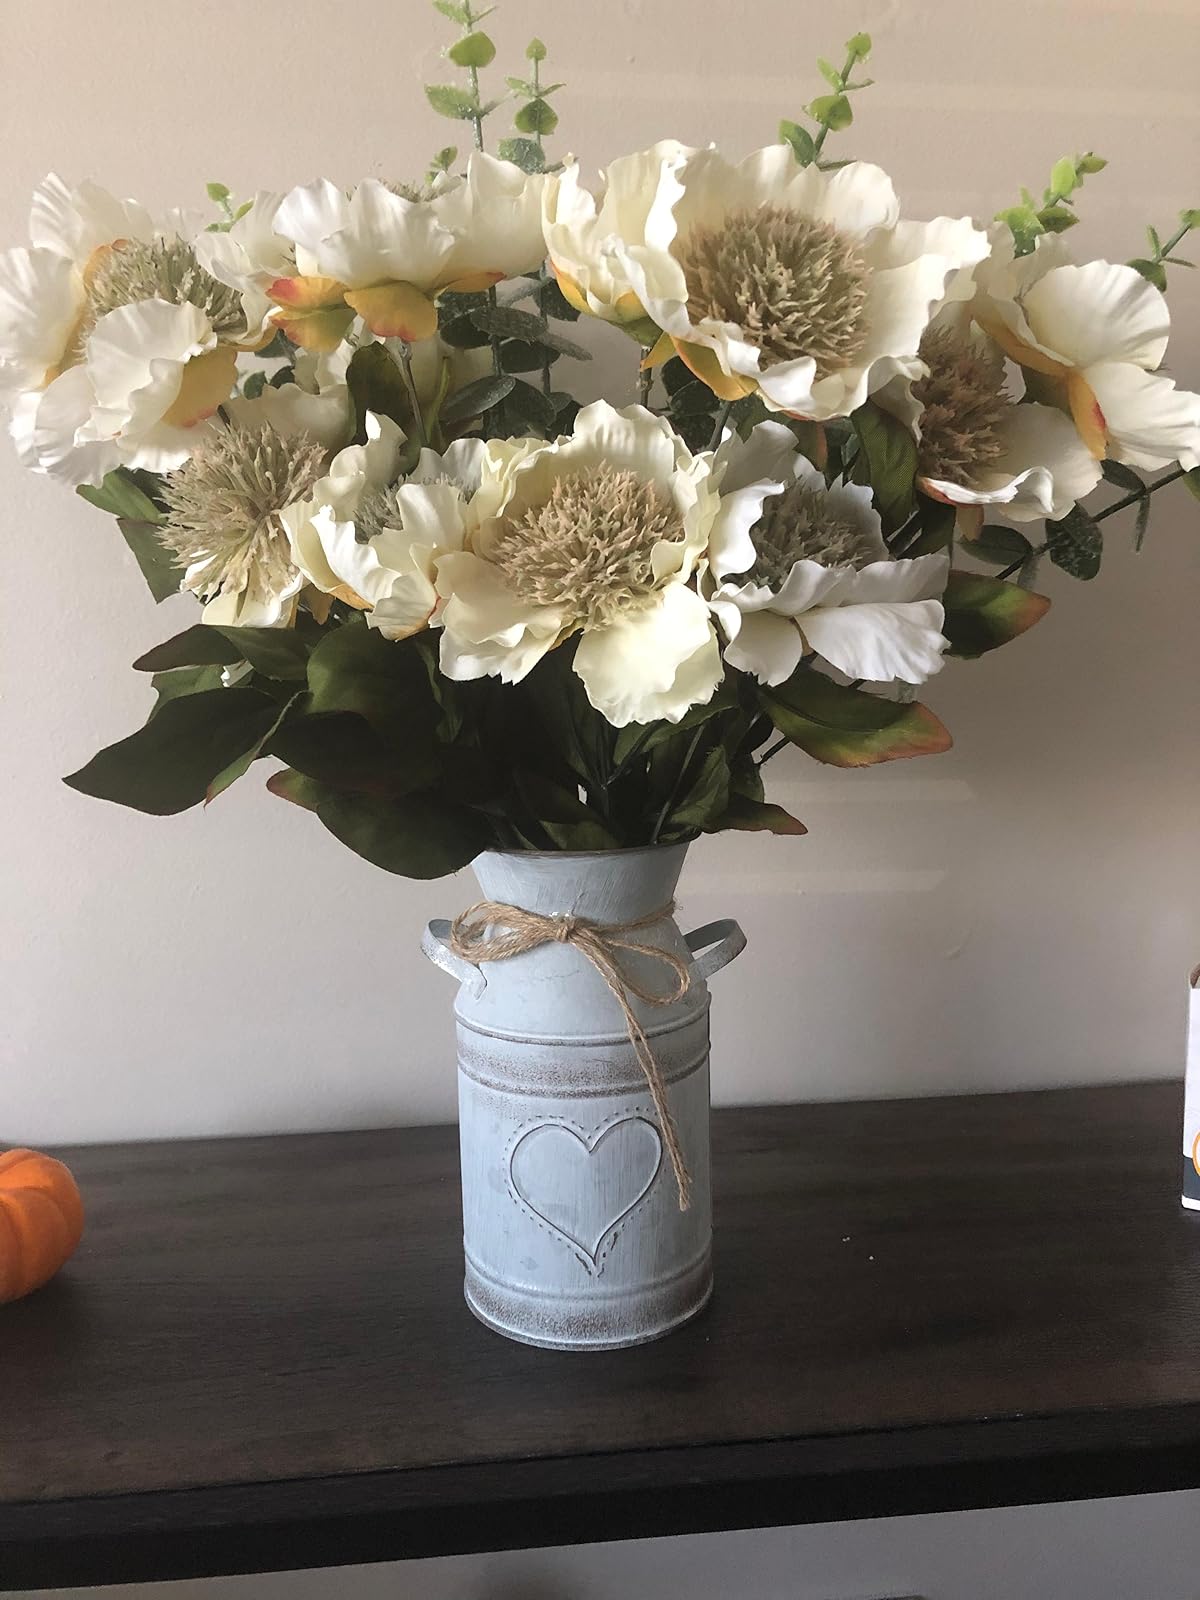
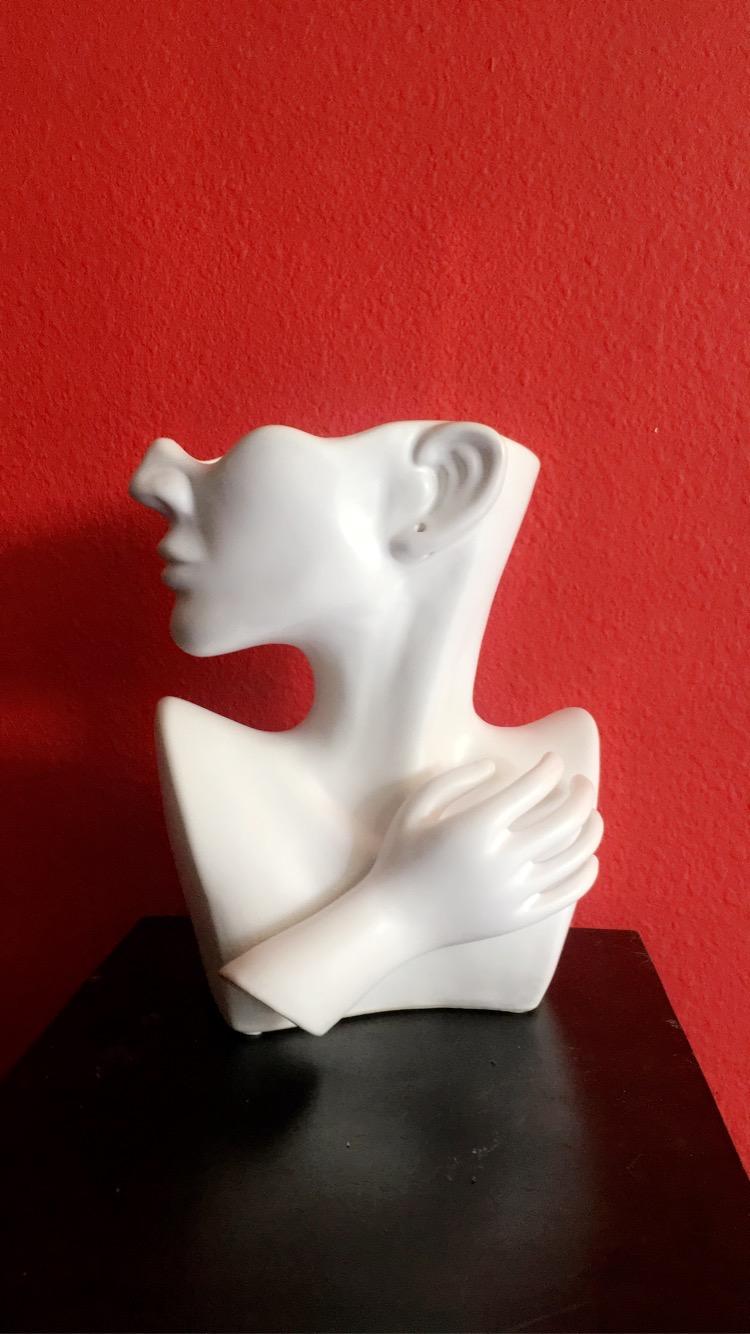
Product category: vase
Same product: no